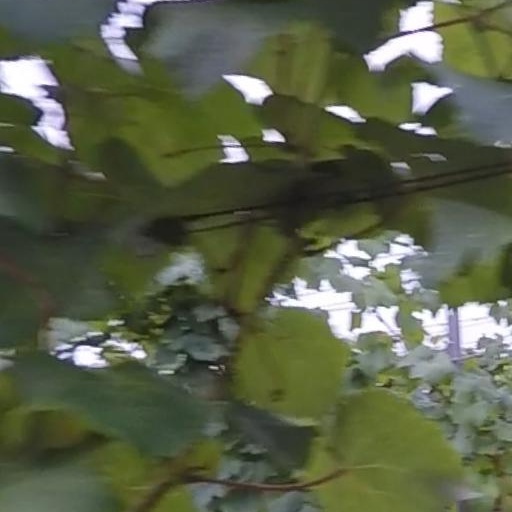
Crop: grape